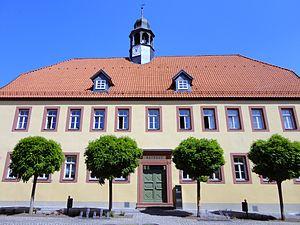
Heringen-sur-Helme est une petite ville de l'arrondissement Nordhausen dans l'état fédéral de Thüringen en Allemagne.